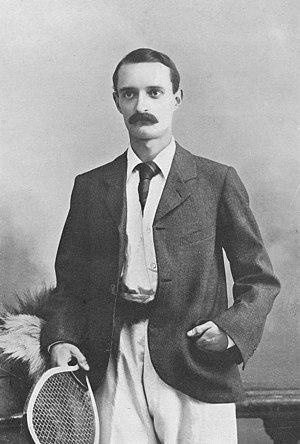
Wilfred Baddeley, né le 11 janvier 1872 à Bromley et mort le 24 janvier 1929 à Menton en France, est un joueur de tennis britannique.